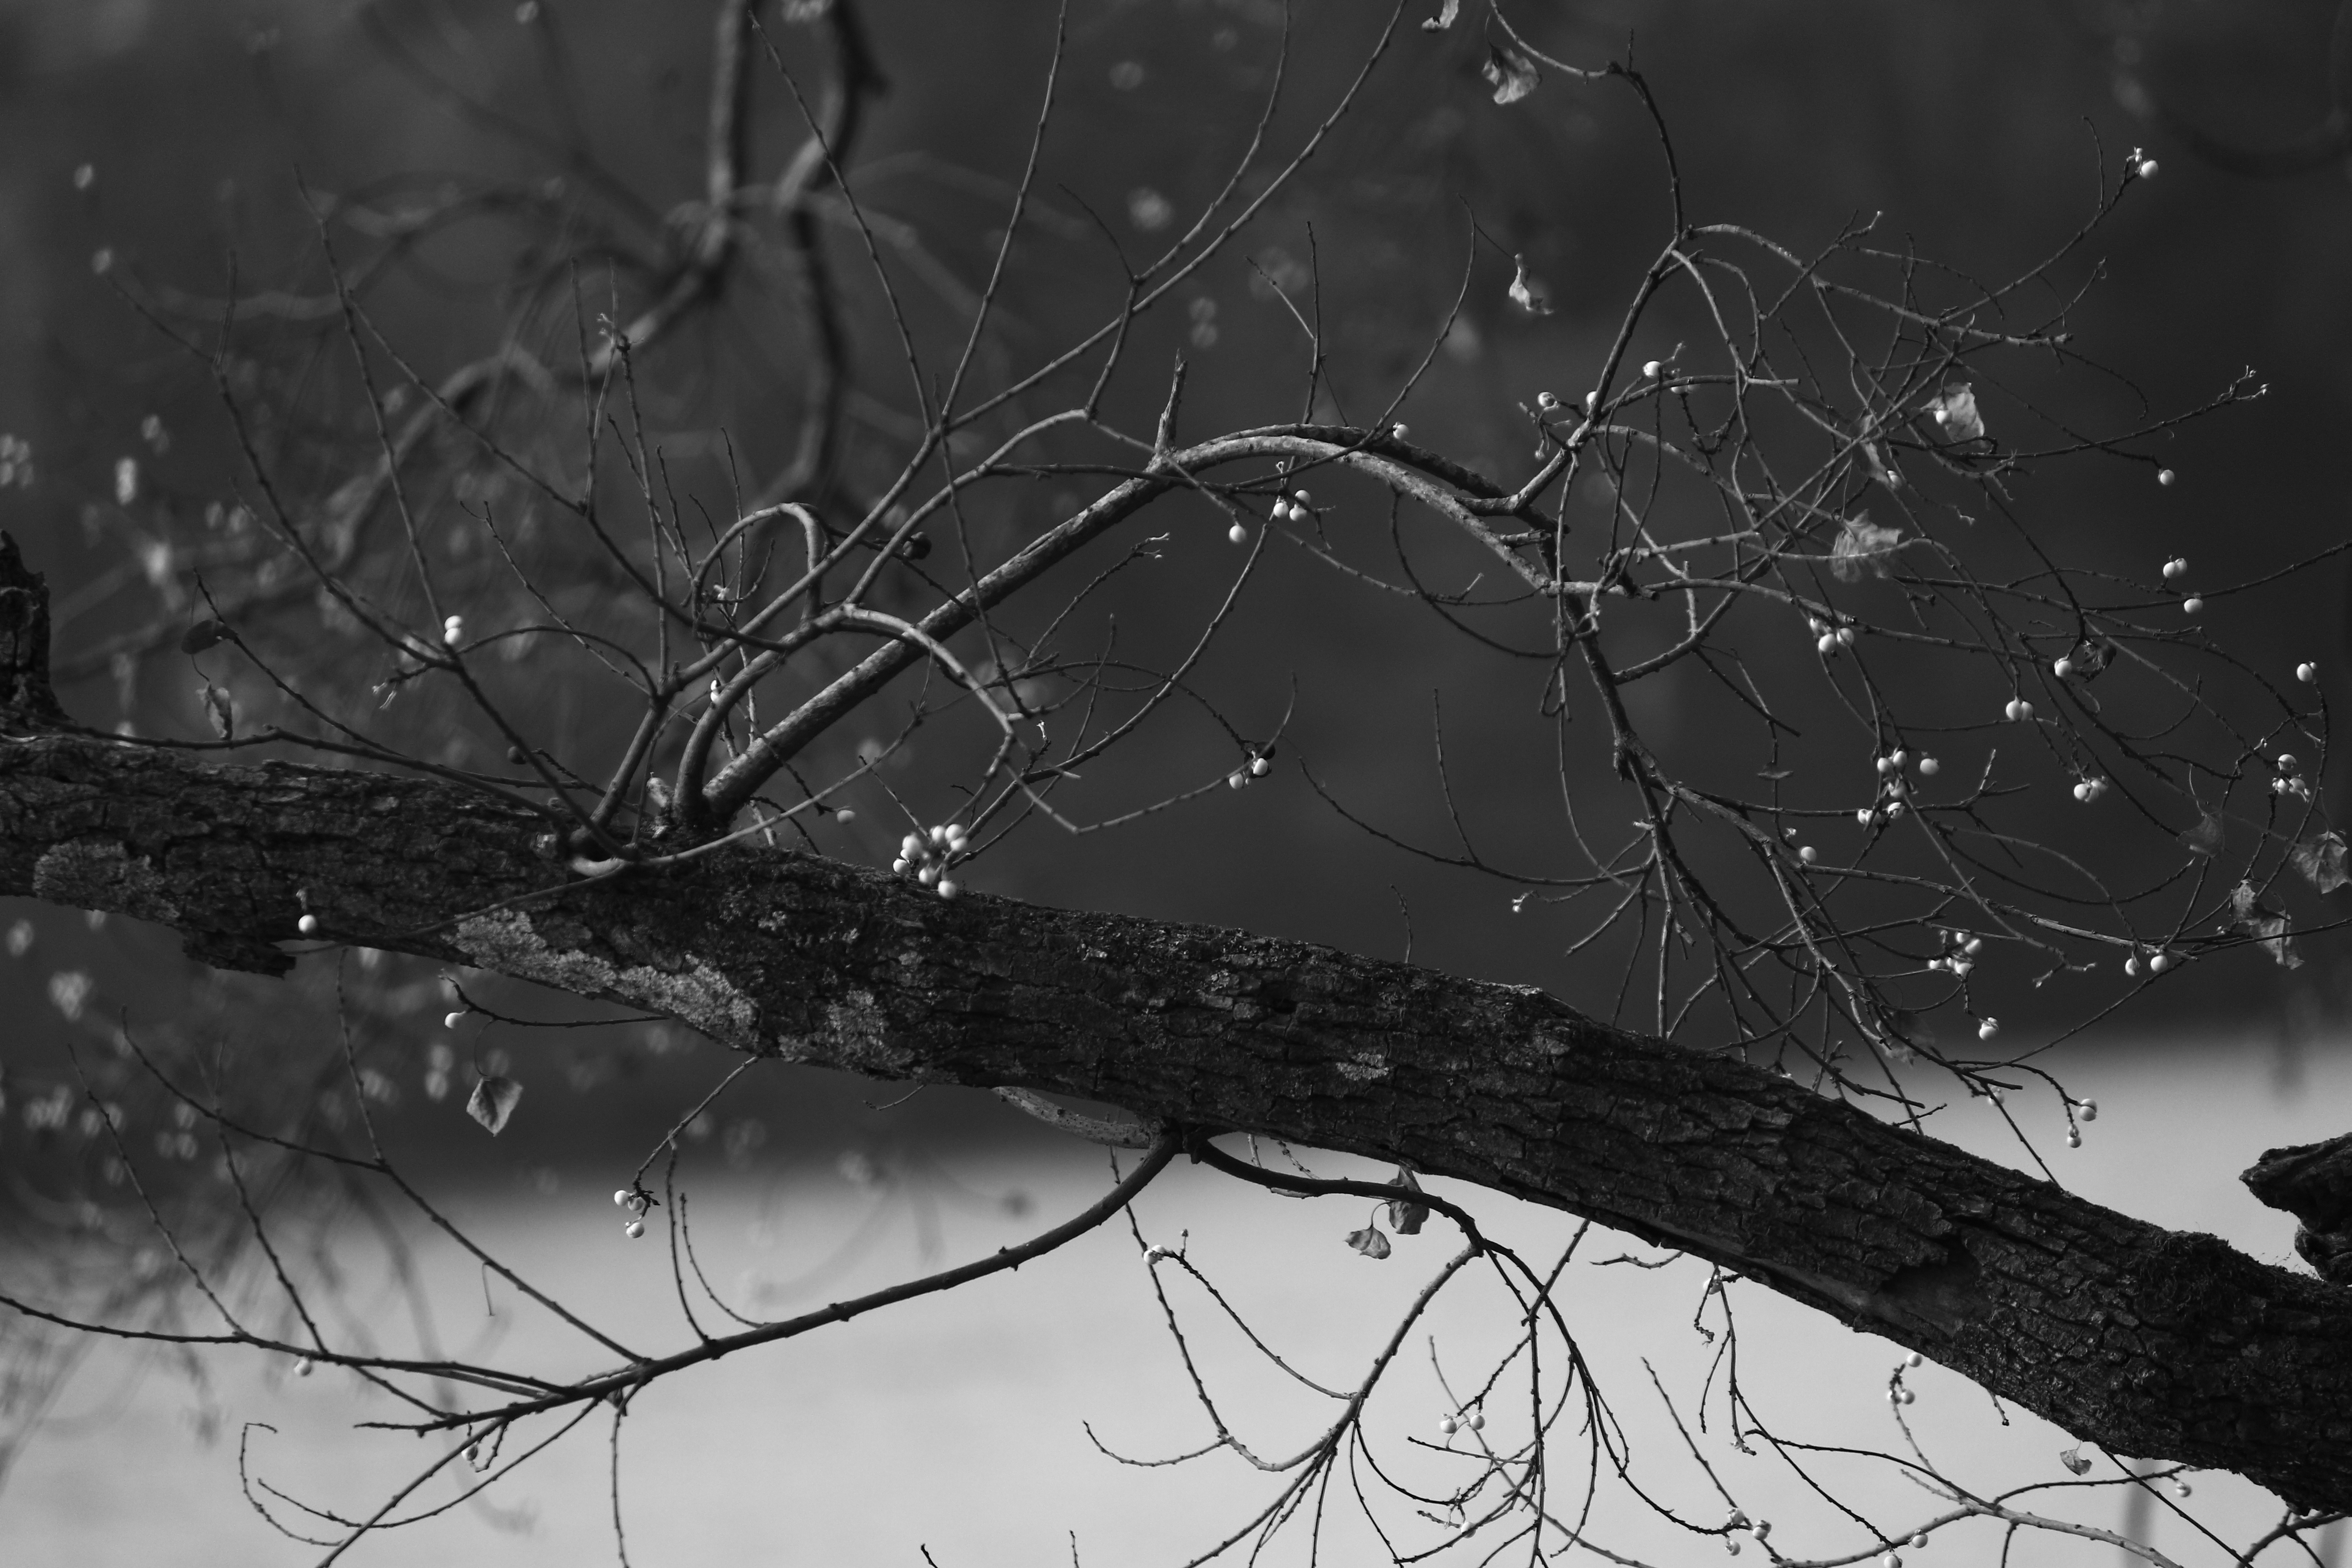
tree, nature, branch, snow, winter, black and white, wood, white, photography, leaf, rustic, darkness, black, monochrome, spider web, beauty, freezing, macro photography, monochrome photography